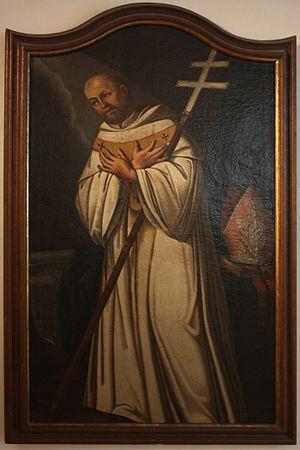
Malachie d'Armagh ou Malachie O'Mongoir ou Máel Máedóc Ua Morgair en gaélique, né à Armagh en actuelle Irlande du Nord vers 1094, et mort à l'abbaye de Clairvaux le 2 novembre 1148, est un saint célébré le 2 novembre dans l'Église catholique.